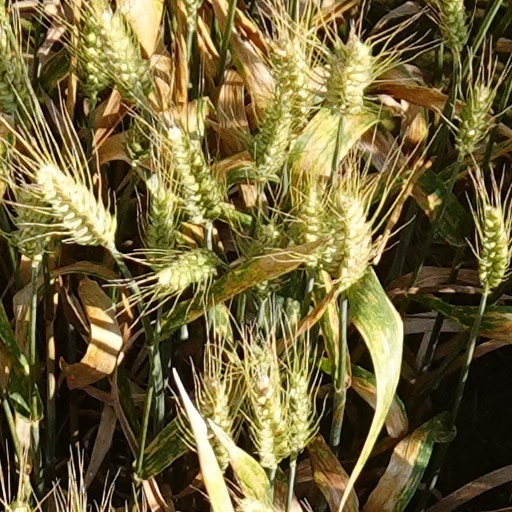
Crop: wheat